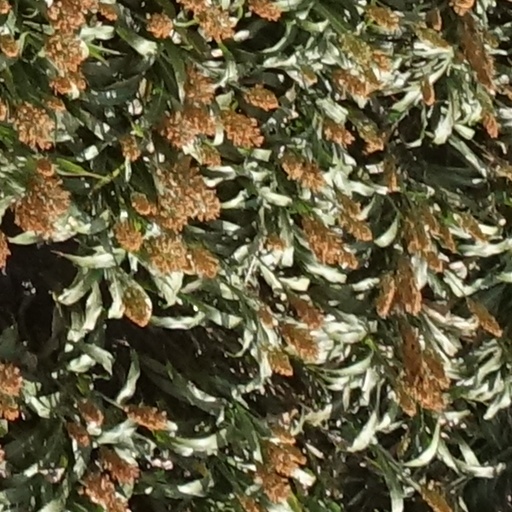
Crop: sorghum